Gongota Agreement of 1920

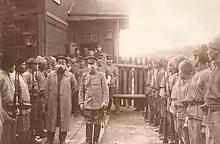
July 17, 1920 Gongota railway station, Yasutarou Takayanagi(right of center) of Japan and Vladimir Sergeevich Shatov(left of center) of Far Eastern Republic.

The Gongota Agreement of 1920 ((lit. Memorandum of establishing buffer state)) was a milestone in the Russian Civil War in Transbaikal. The Agreement was finalized at Gongota railway station on July 15, 1920 between the Far Eastern Republic's delegation headed by Alexander Krasnoshchyokov and Genrich Eiche and the Japanese Expeditionary Corps under Yui Mitsue. The Far Eastern Republic's demands were the evacuation of White Army troops from the zone held by the Japanese forces and the end of hostilities between the Soviets and Japan.